Loening R-4

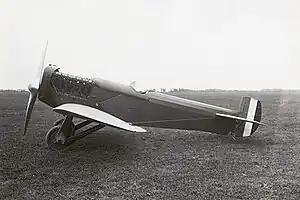
Loening R-4 in 1922

The R-4 featured a low-wing monoplane layout, and the Packard engine weighed three times the size of the aircraft and took up a quarter length of the R-4, nicknamed the "flying engine". Both R-4 racers (AS68559 and AS68560) were entered in the 1922 Pulitzer Trophy race with poor results, being reported as "almost total flops".